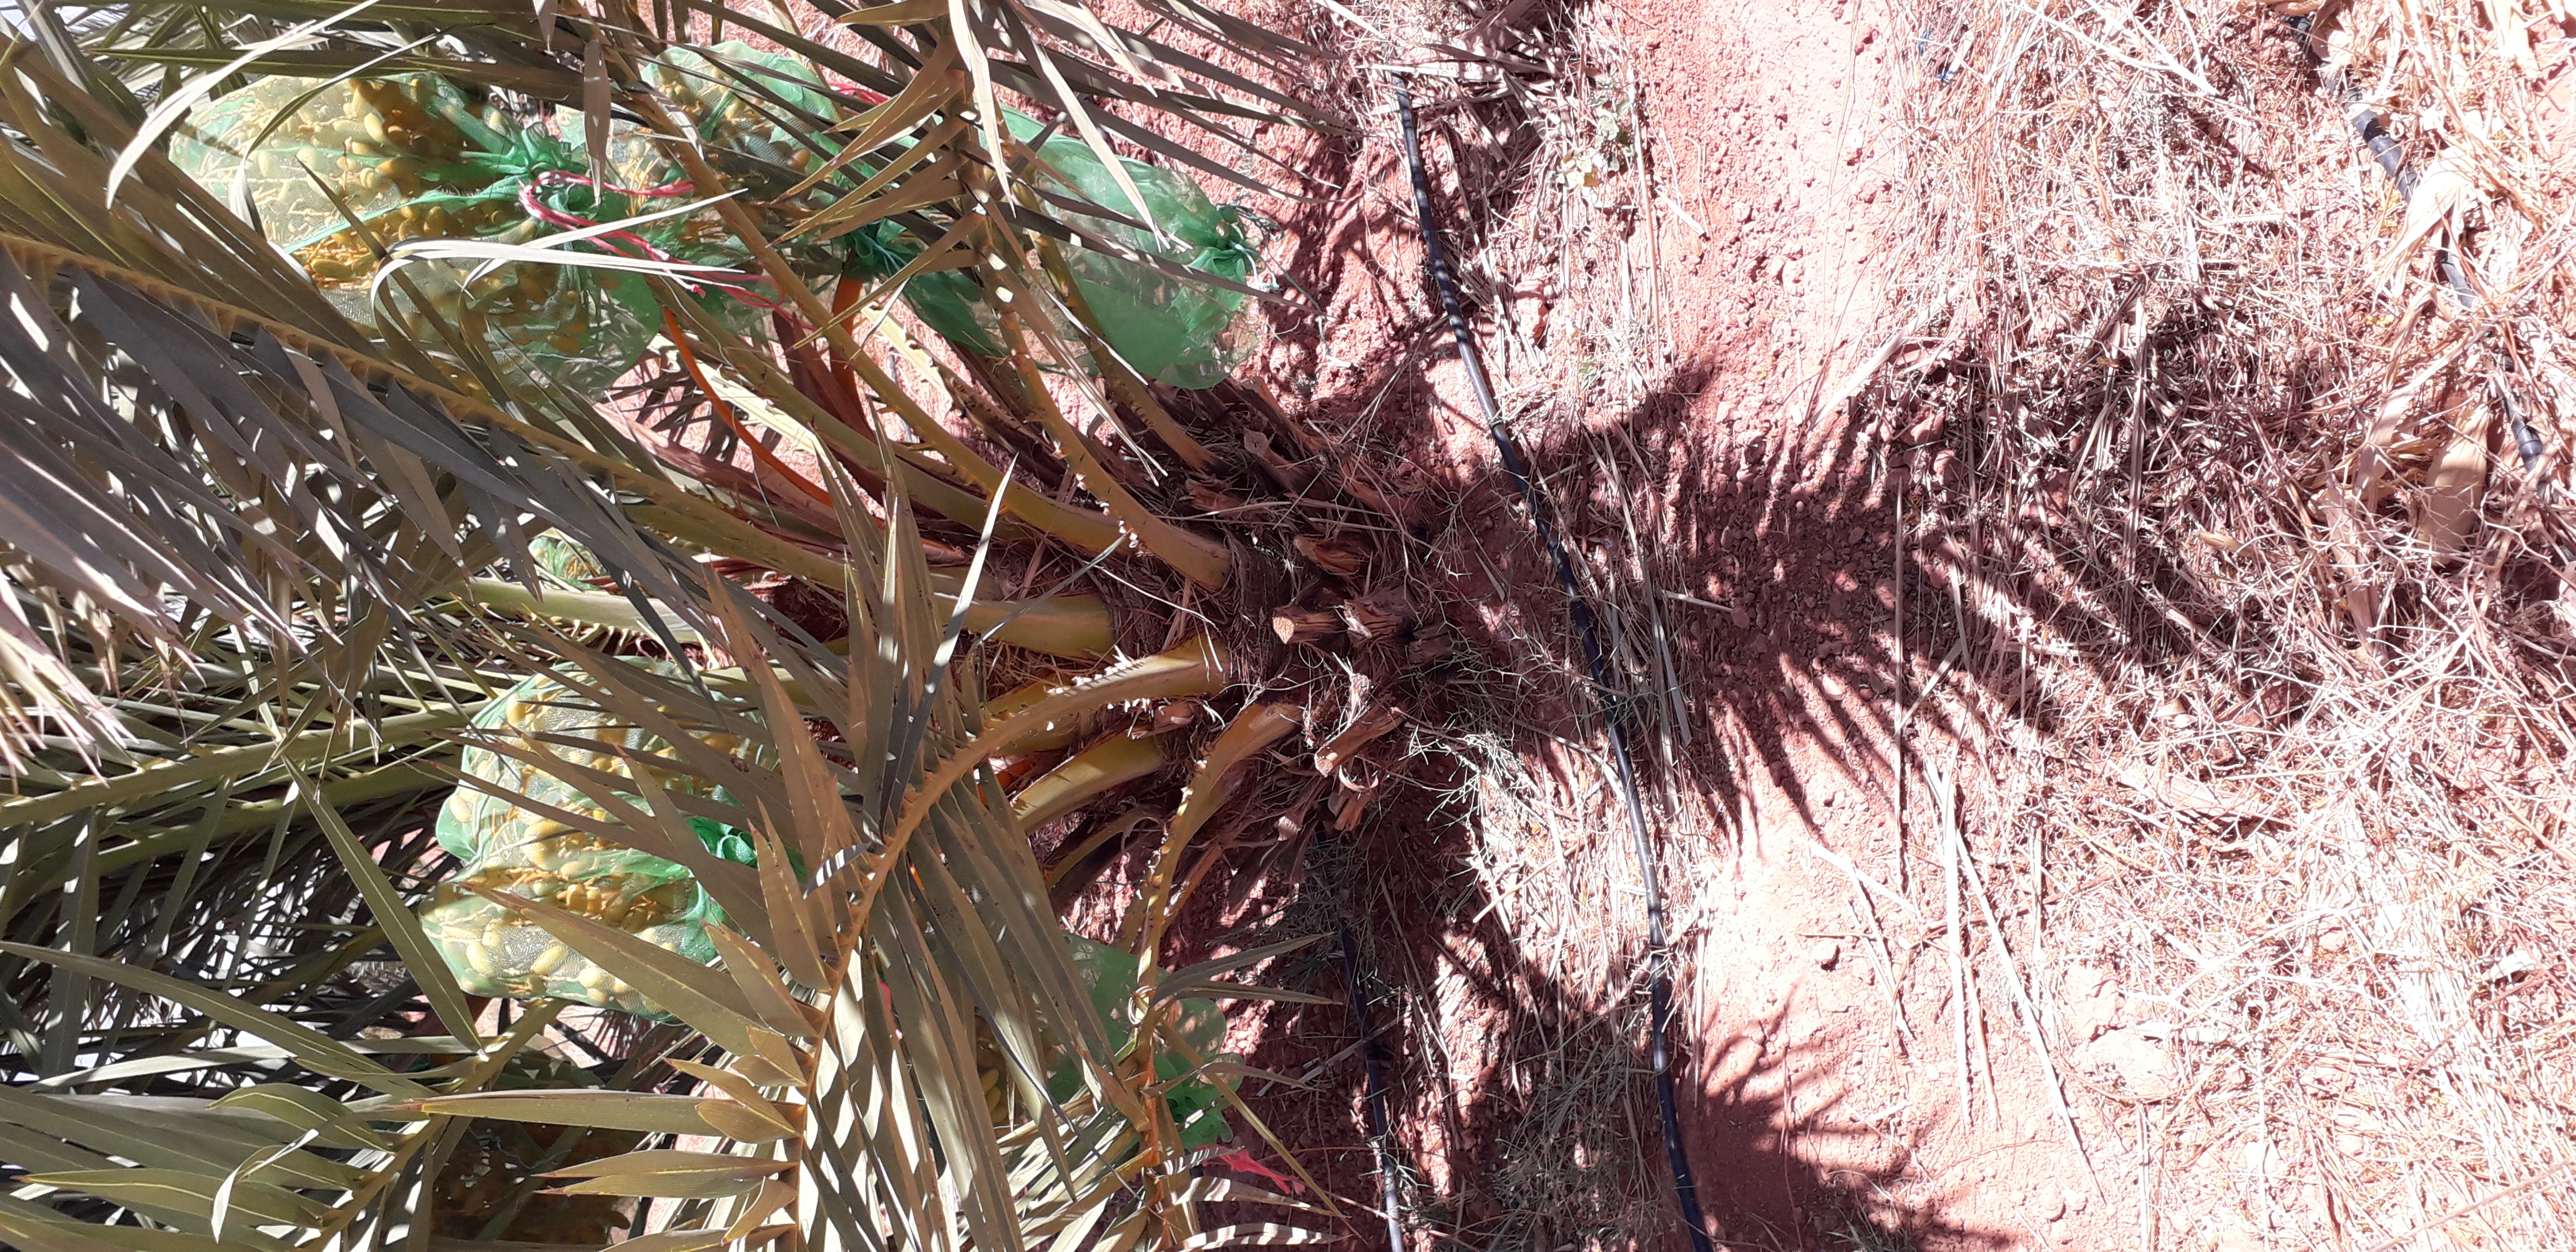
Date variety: kholt